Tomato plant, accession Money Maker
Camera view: tilt-top (135 deg); turntable rotation: 240 degrees
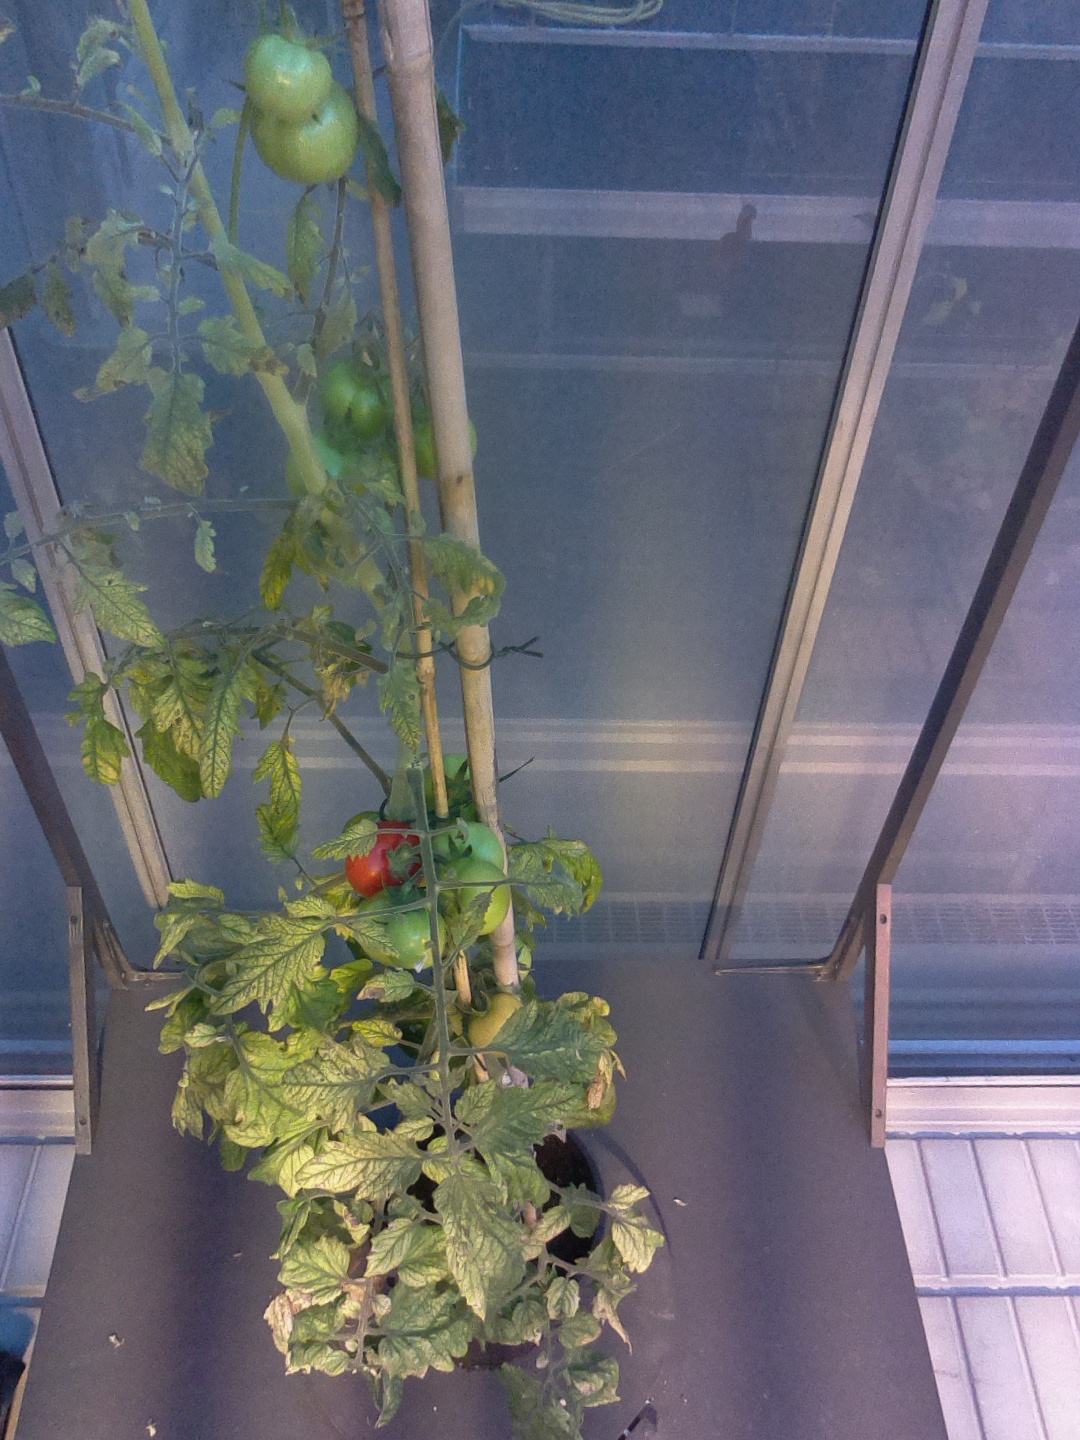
BBCH growth stage 81: 10%-20% of fruits show typical fully ripe color